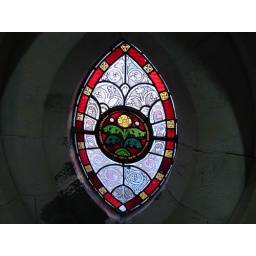
Stained glass window in bridge from Dublinia to Christ Church Cathedral